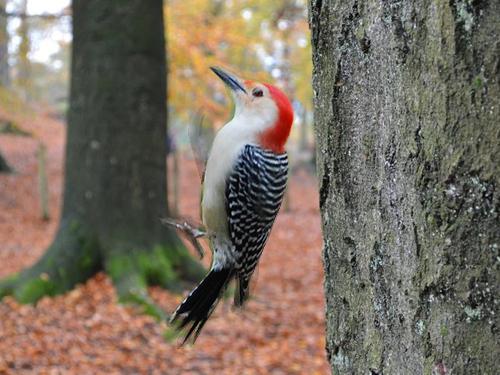
Bird species: Red_bellied_Woodpecker
Bird type: landbird
Background: land